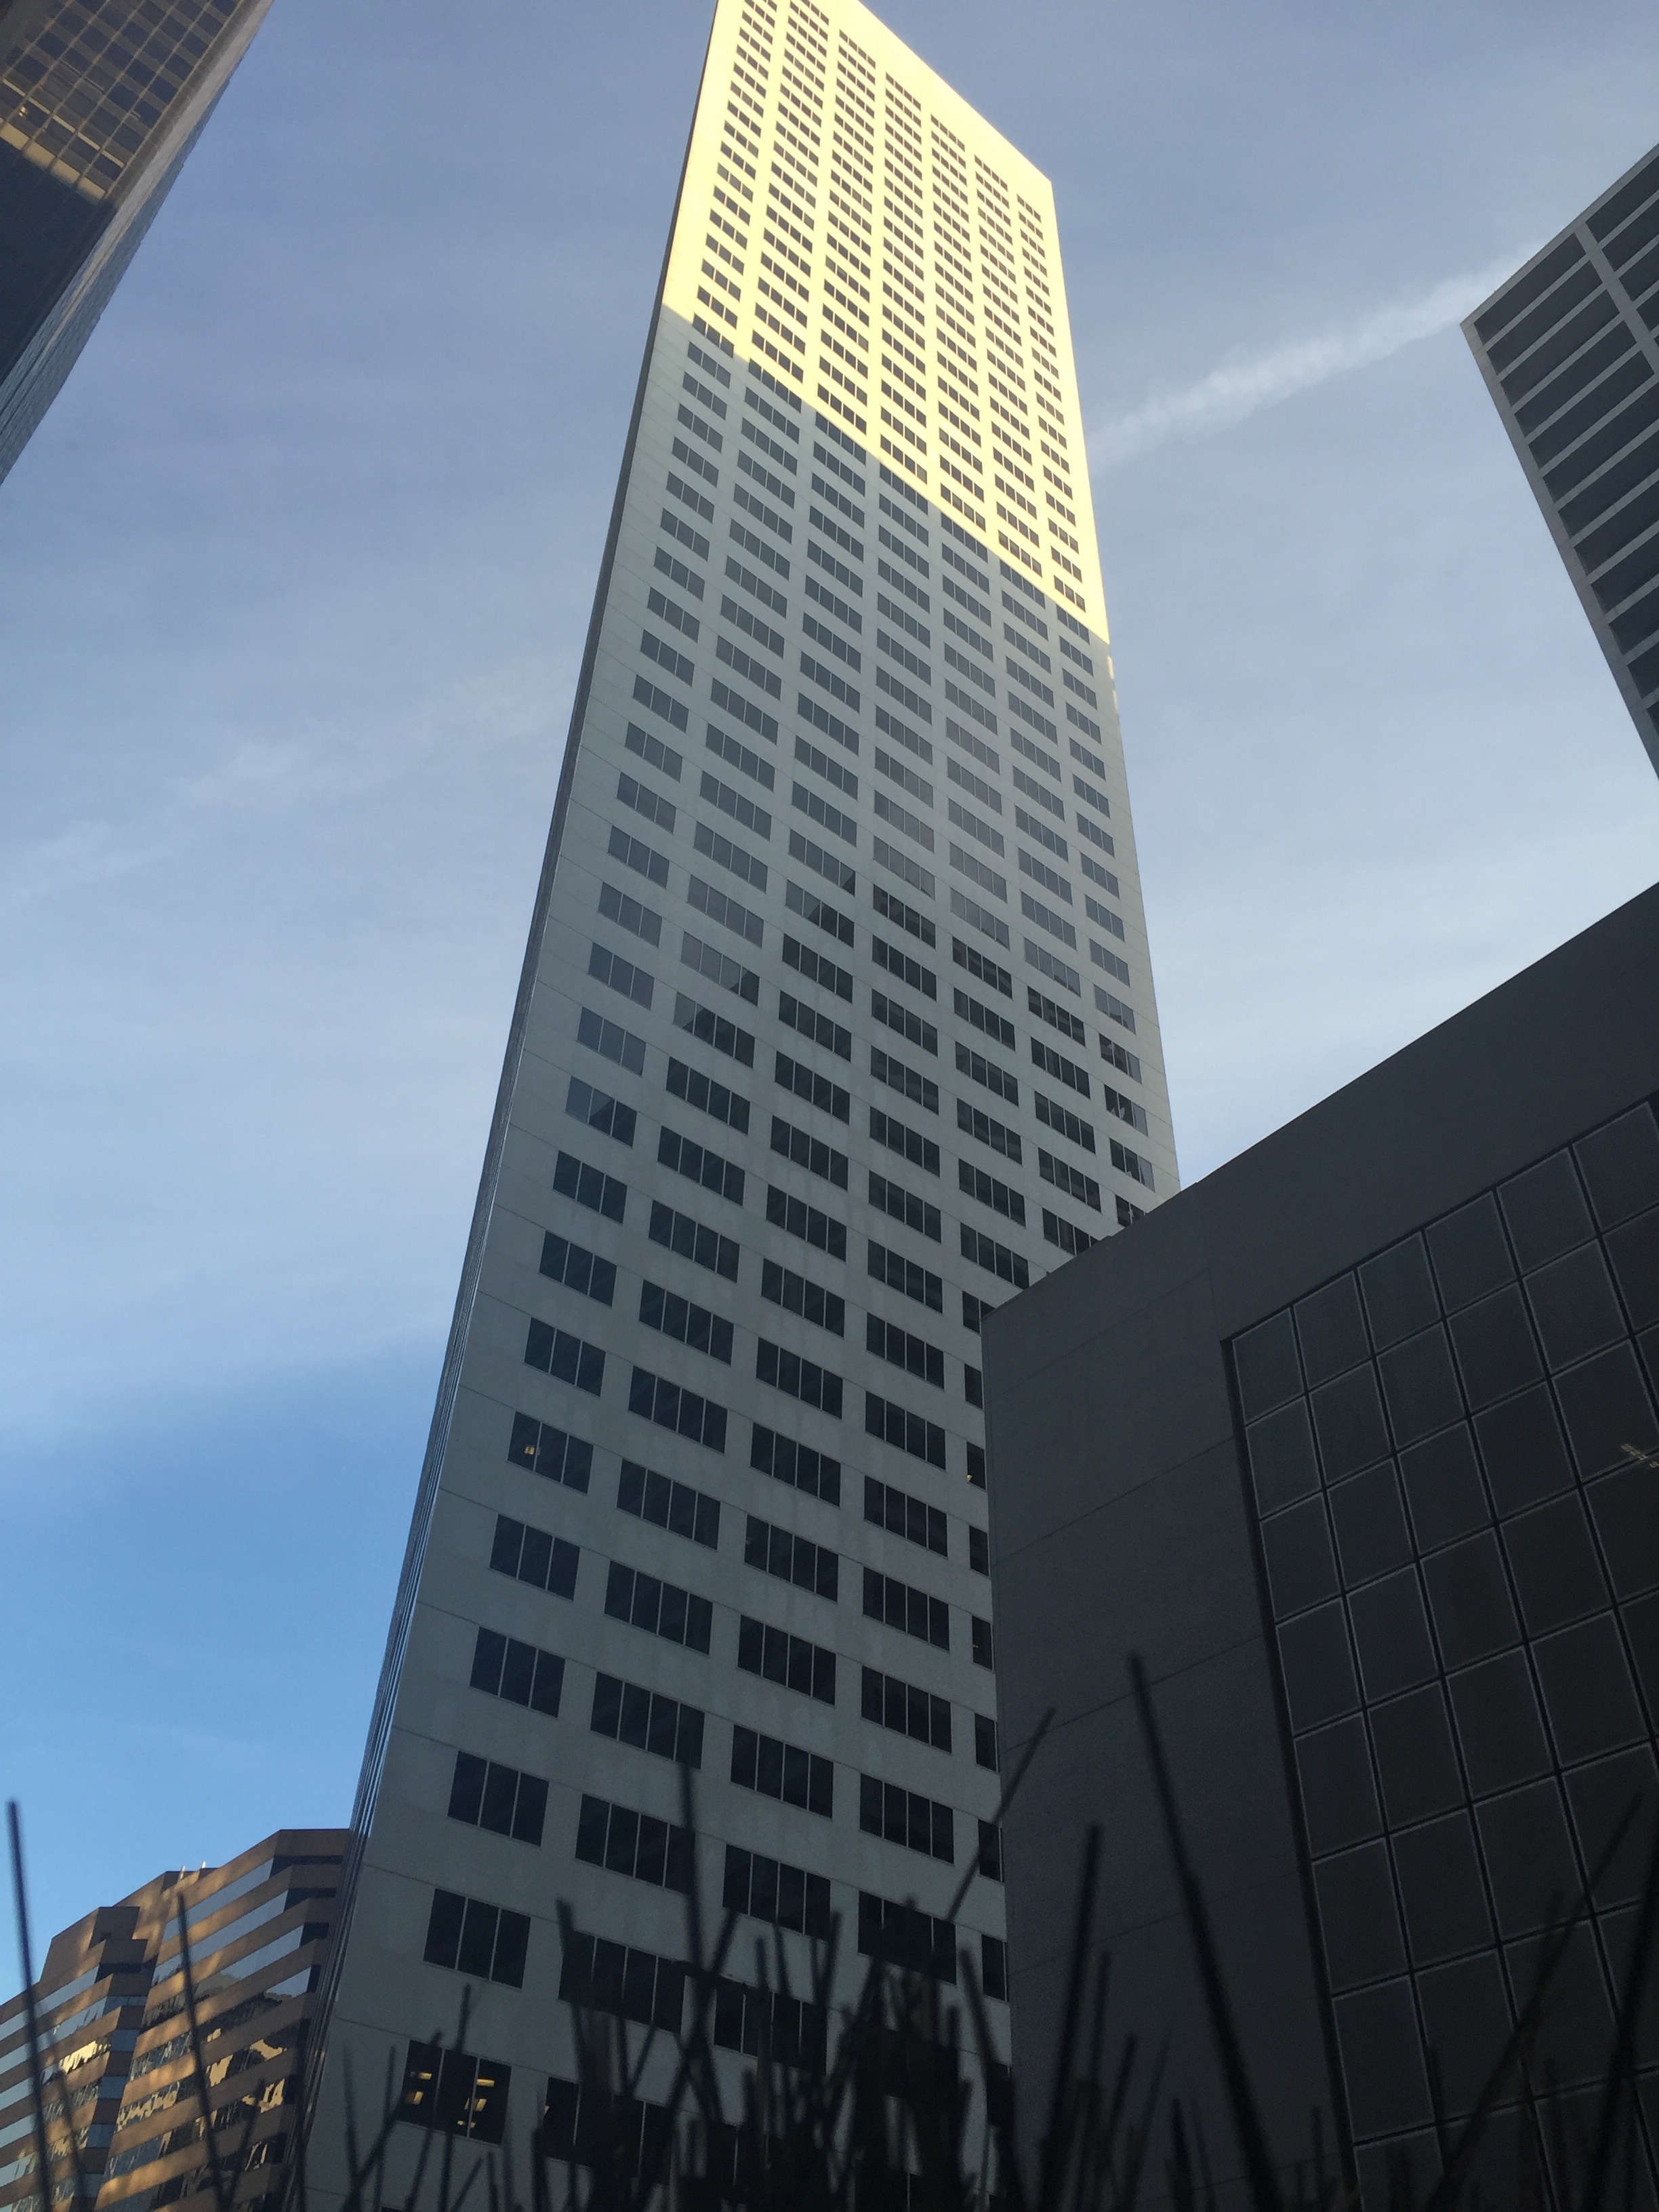
architecture, skyline, building, city, skyscraper, cityscape, downtown, tower, landmark, facade, tower block, headquarters, metropolis, urban area, human settlement, metropolitan area